Tanner, Alabama

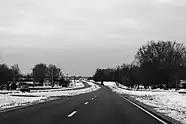

On May 8, 1913, the post office in Tanner, Alabama, was burglarized by a group of criminals referred to as "yeggmen." The thieves blew open the post office safe, which was located in a store owned by E. P. Dowd. They stole a significant amount of stamps, money orders, and several hundred dollars in cash. The robbers successfully escaped; however, authorities reportedly had promising leads on their identities. A government post office inspector arrived in Tanner later that day via train from Memphis to conduct an official investigation. Details about the crime remained scarce at the time of reporting.